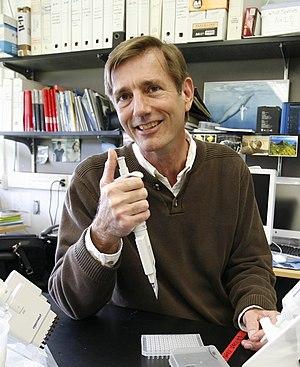
C. Scott Baker, né le 10 août 1954 à Birmingham, est un biologiste spécialiste des cétacés. Il est directeur associé de l'Institut des mammifères marins de l'université d'État de l'Oregon. Il est aussi professeur adjoint de biologie et d'évolution à l’université d'Auckland et éditeur du Journal of Heredity.